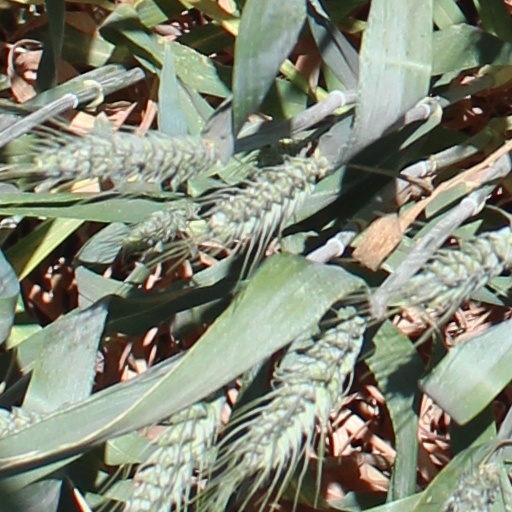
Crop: wheat